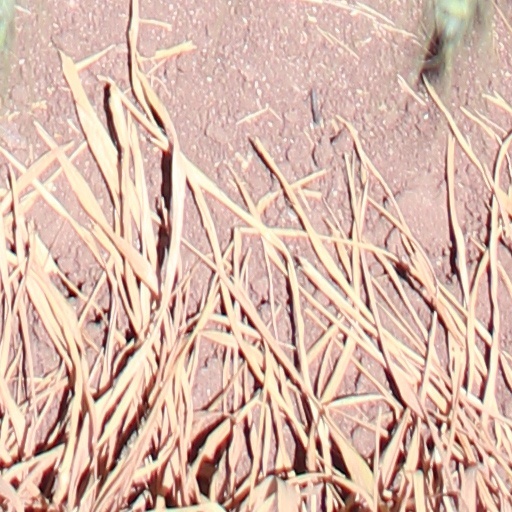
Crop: wheat